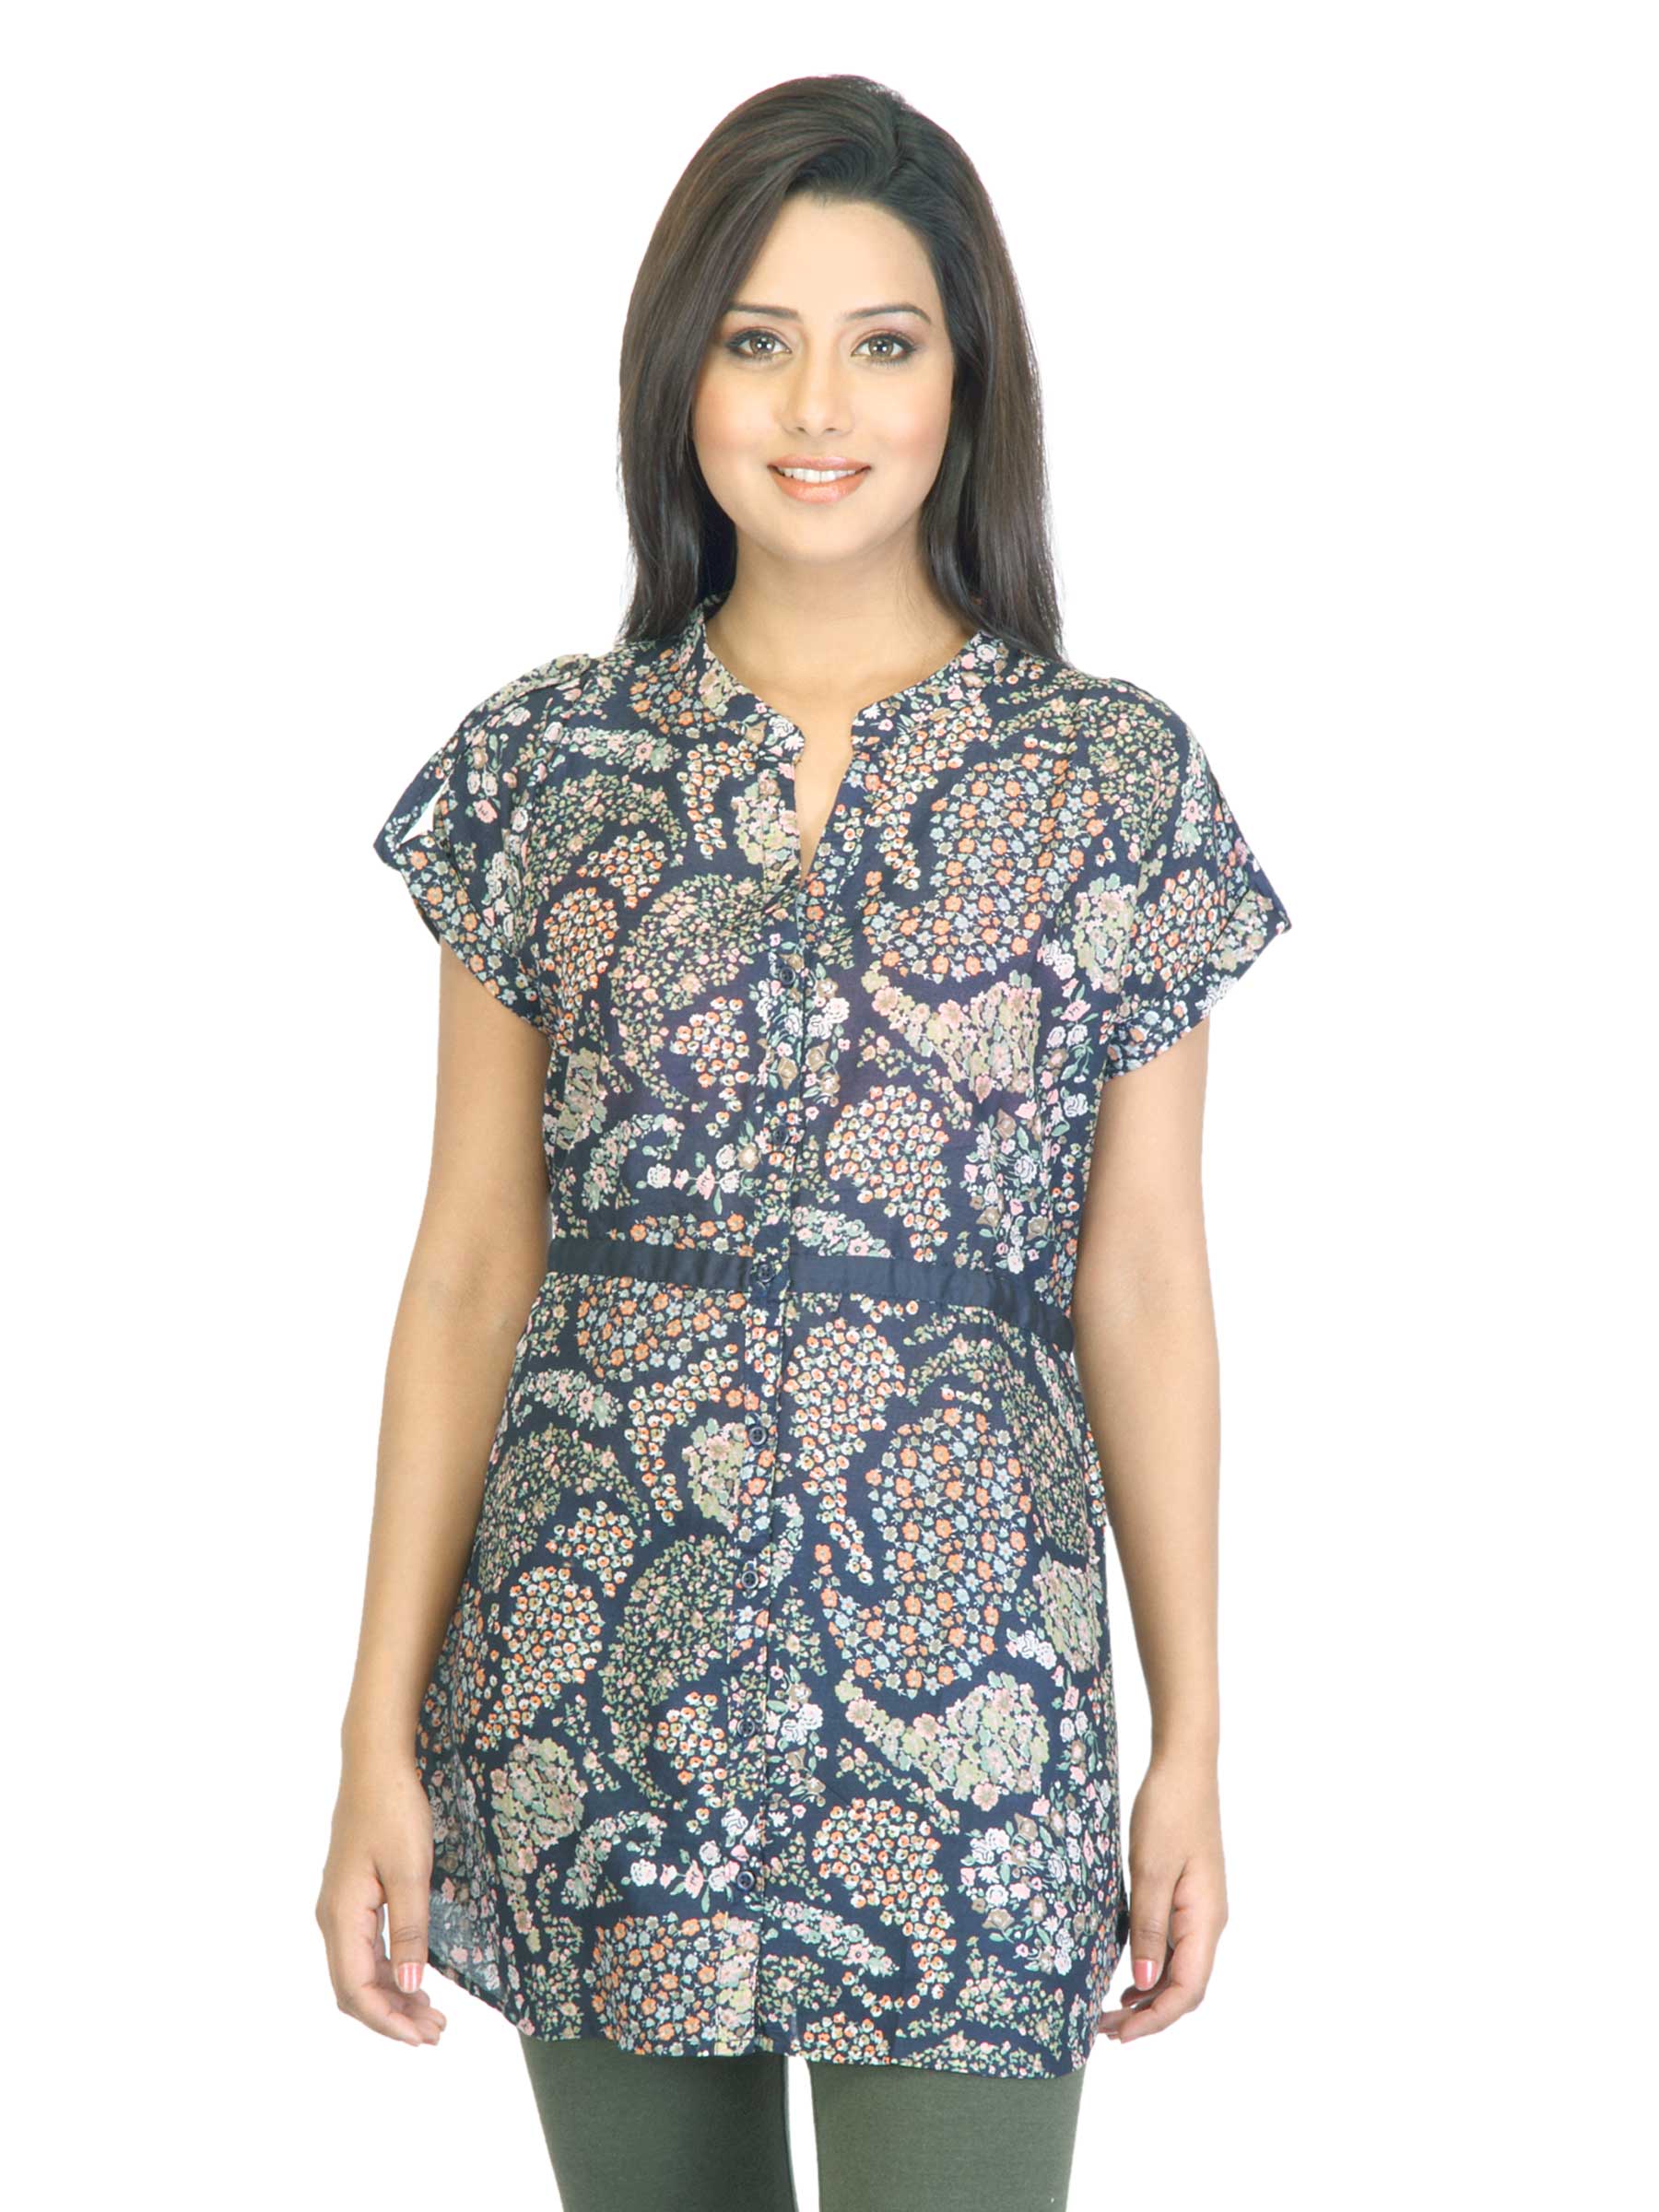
Mumbai Slang Women Printed Navy Blue Top
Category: Apparel / Topwear / Tops
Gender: Women
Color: Navy Blue
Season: Summer 2012
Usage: Casual